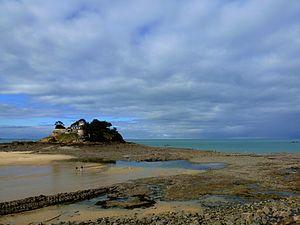
vuе sur l'île du Guesclin et le fort à marée basse
Le Trésor des Chevrets est le premier album de bande dessinée des Aventures de Vick et Vicky.
Le Fort du Guesclin est construit sur un îlot, l’île du Guesclin accessible à marée basse, à Saint-Coulomb en Ille-et-Vilaine, entre Saint-Malo et Cancale.